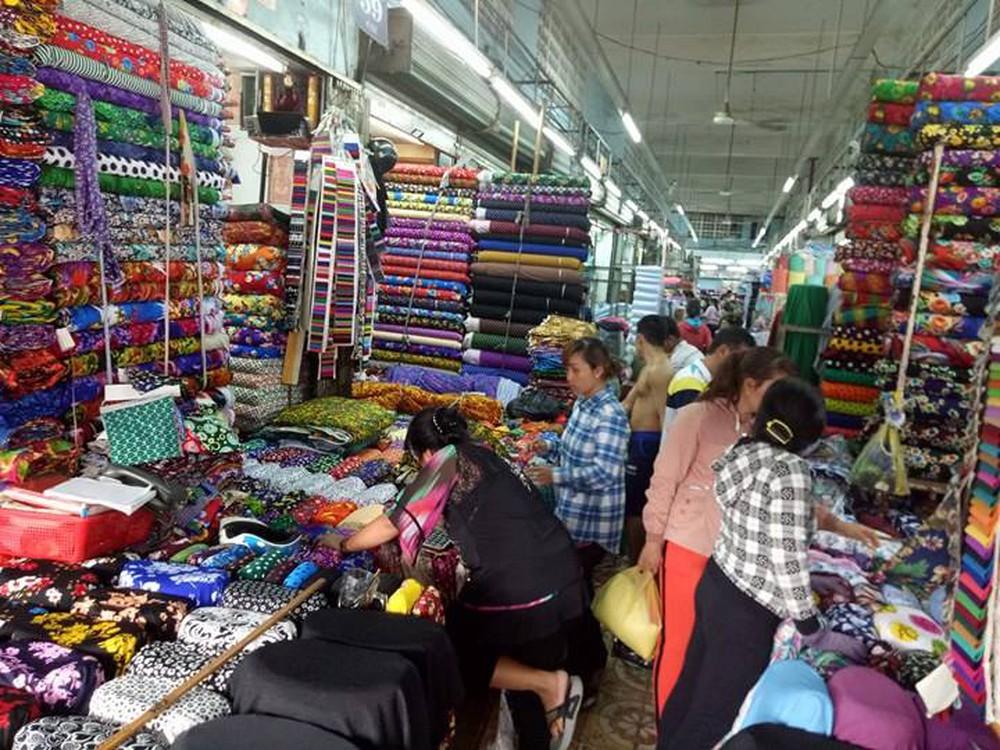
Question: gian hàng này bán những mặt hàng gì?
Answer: gian hàng bán vải